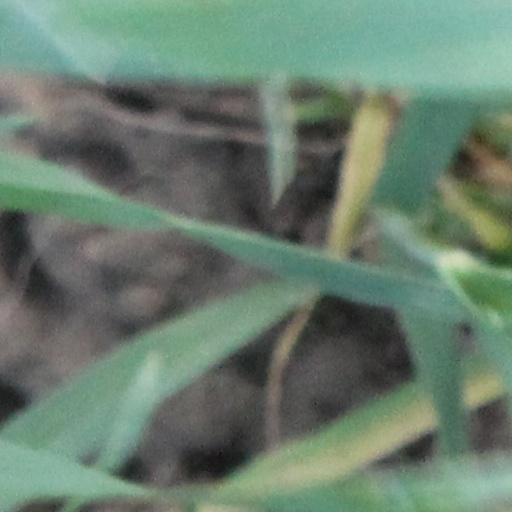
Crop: wheat